Passionate Song

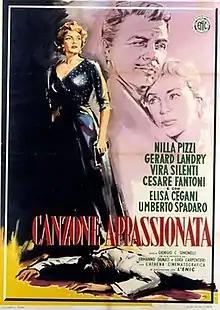
Film poster

Passionate Song is a 1953 Italian musical melodrama film directed by Giorgio Simonelli and starring Nilla Pizzi, Gérard Landry and Vira Silenti.